Brig

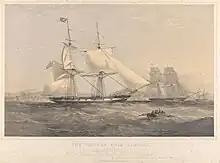
The opium clipper "Lanrick" with the main topsail aback (to reduce speed)

Brigs were seen as more manoeuvrable than schooners. James Cook requested the conversion of the schooner HMS "Grenfell" to a brig, with the justification of the better control that he would have with a brig versus a schooner. The ability to stop the ship quickly (by backing sails) was particularly important for a vessel doing survey work. The windward ability of brigs (which depends as much on hull shape as the rig) could be comparable to or better than contemporary schooners. The author and naval officer Frederick Marryat characterised brigs as having superior windward performance to the schooners of that time. Marryat is considered, by maritime historians, to be an authoritative source on such matters.